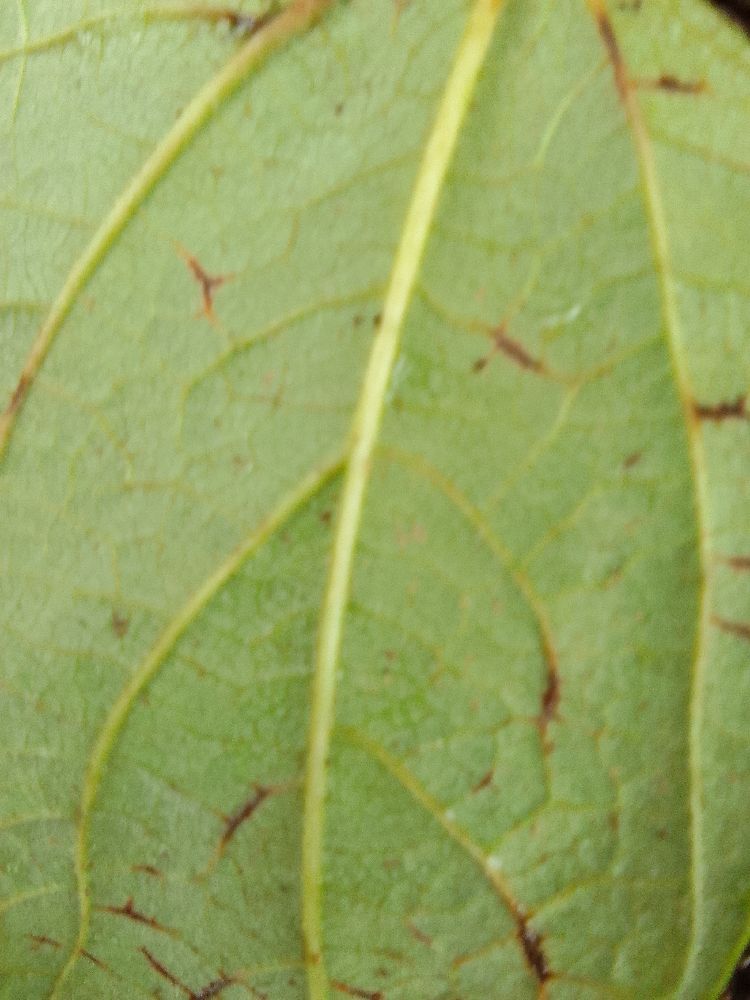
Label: anthracnose